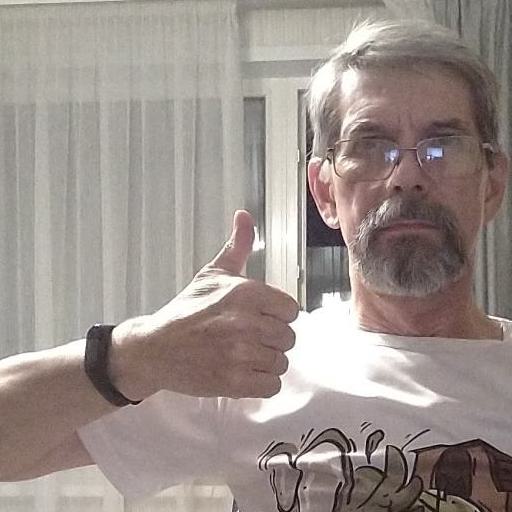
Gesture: like